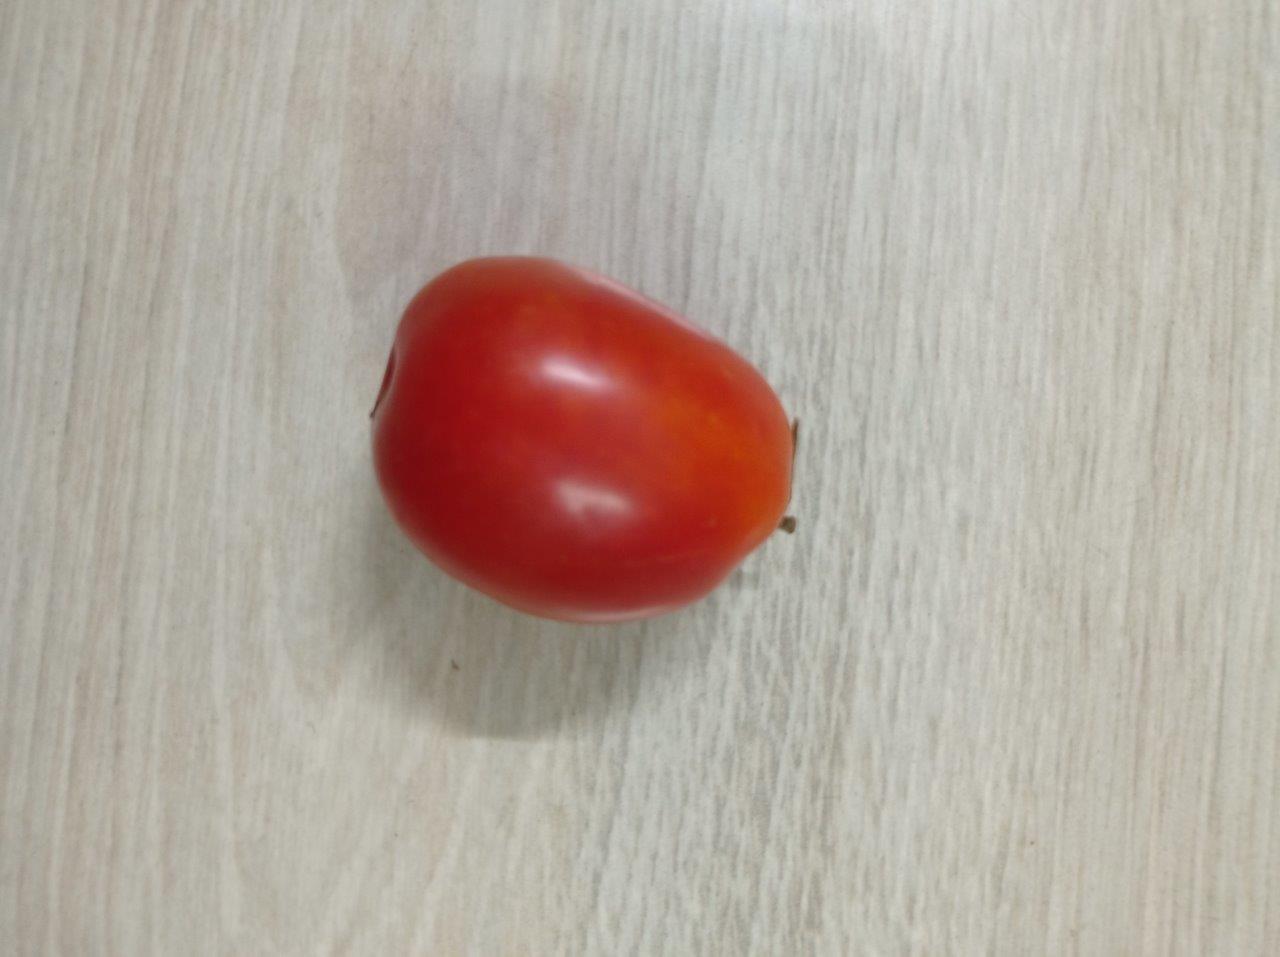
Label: Fresh